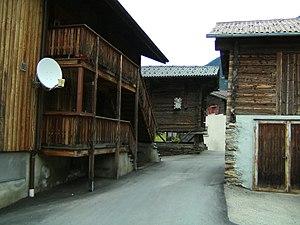
Ried-Brig est une commune suisse du canton du Valais, située dans le district de Brigue.